César González (footballer, born 1982)

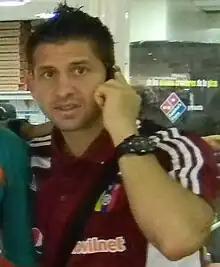

César Eduardo González Amais (born 1 October 1982 in Maturín is a Venezuelan football midfielder.